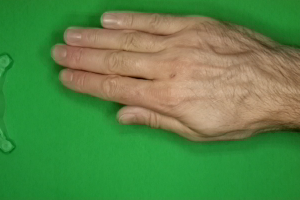
Label: paper